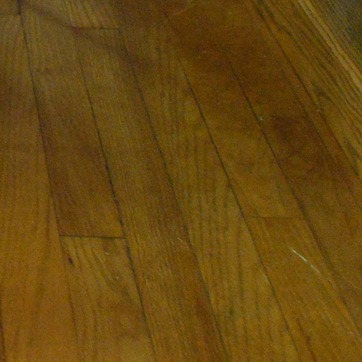
Material: wood